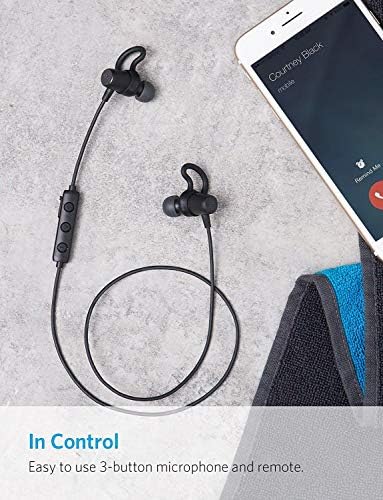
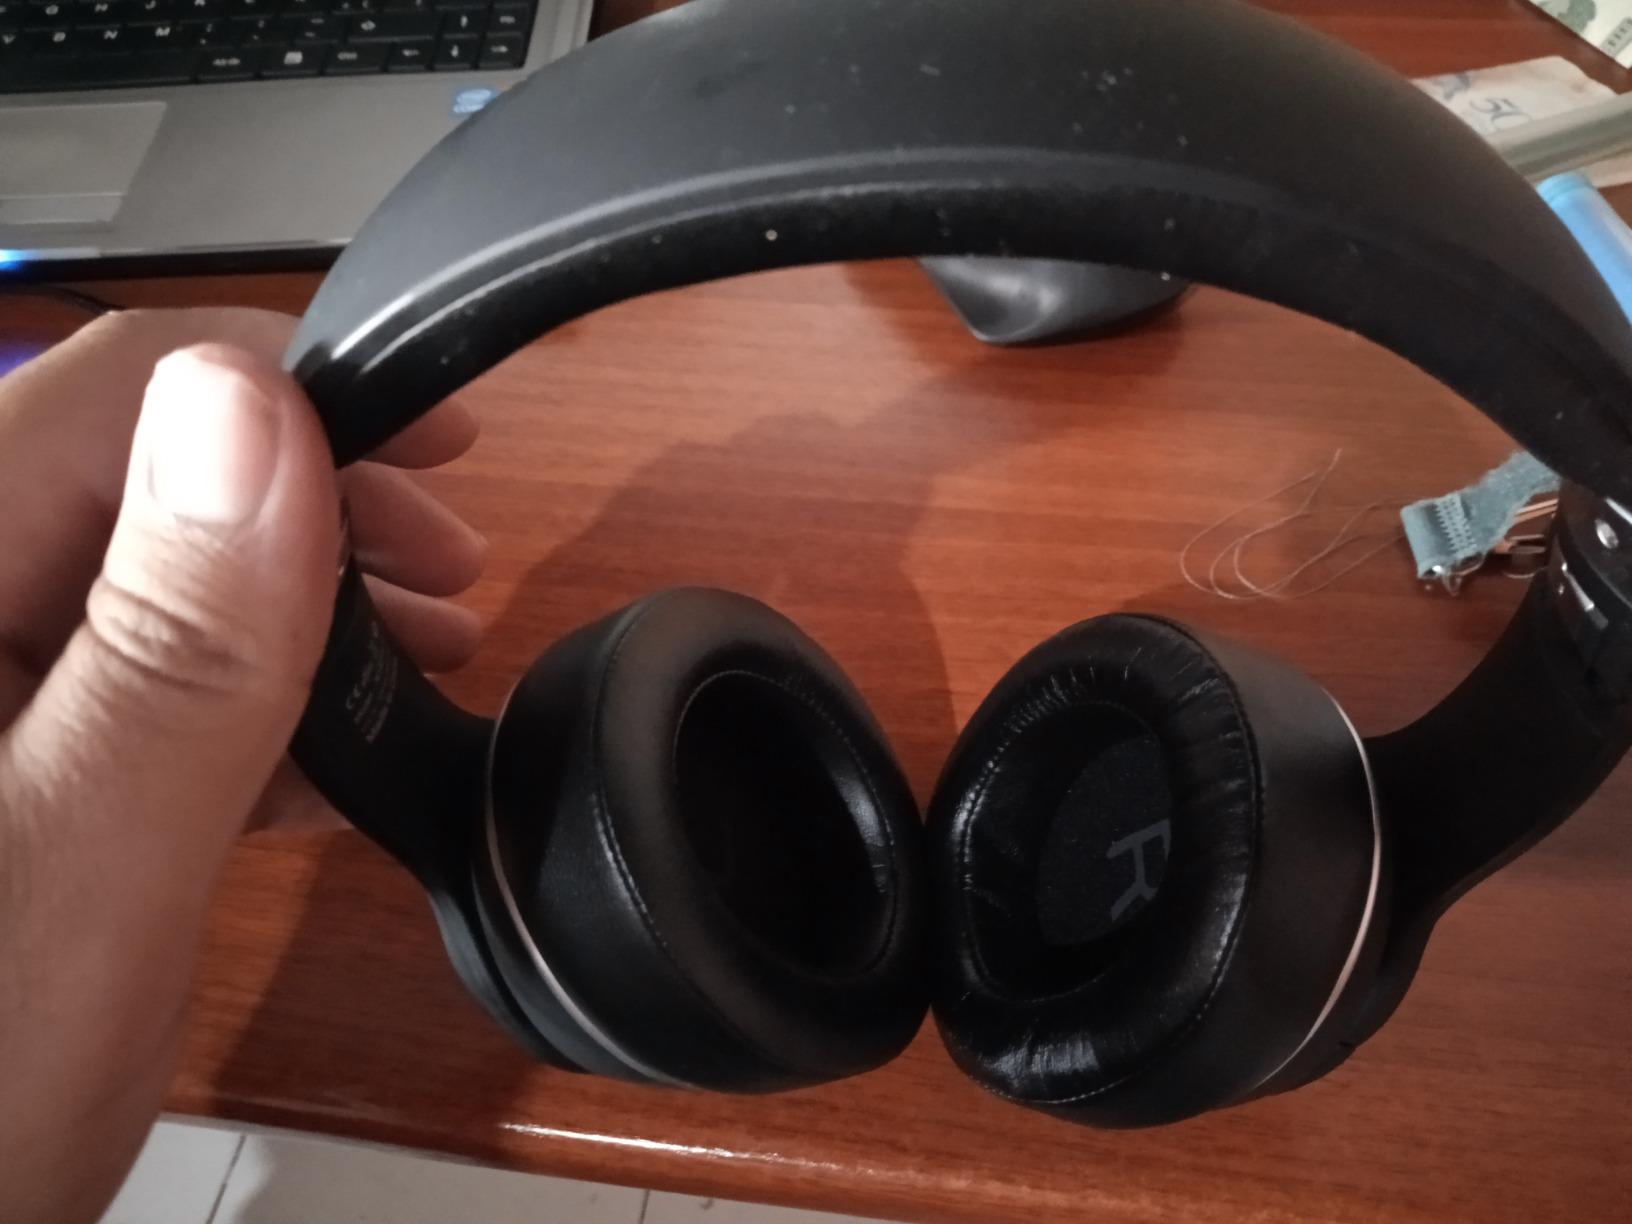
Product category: headphones
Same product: no